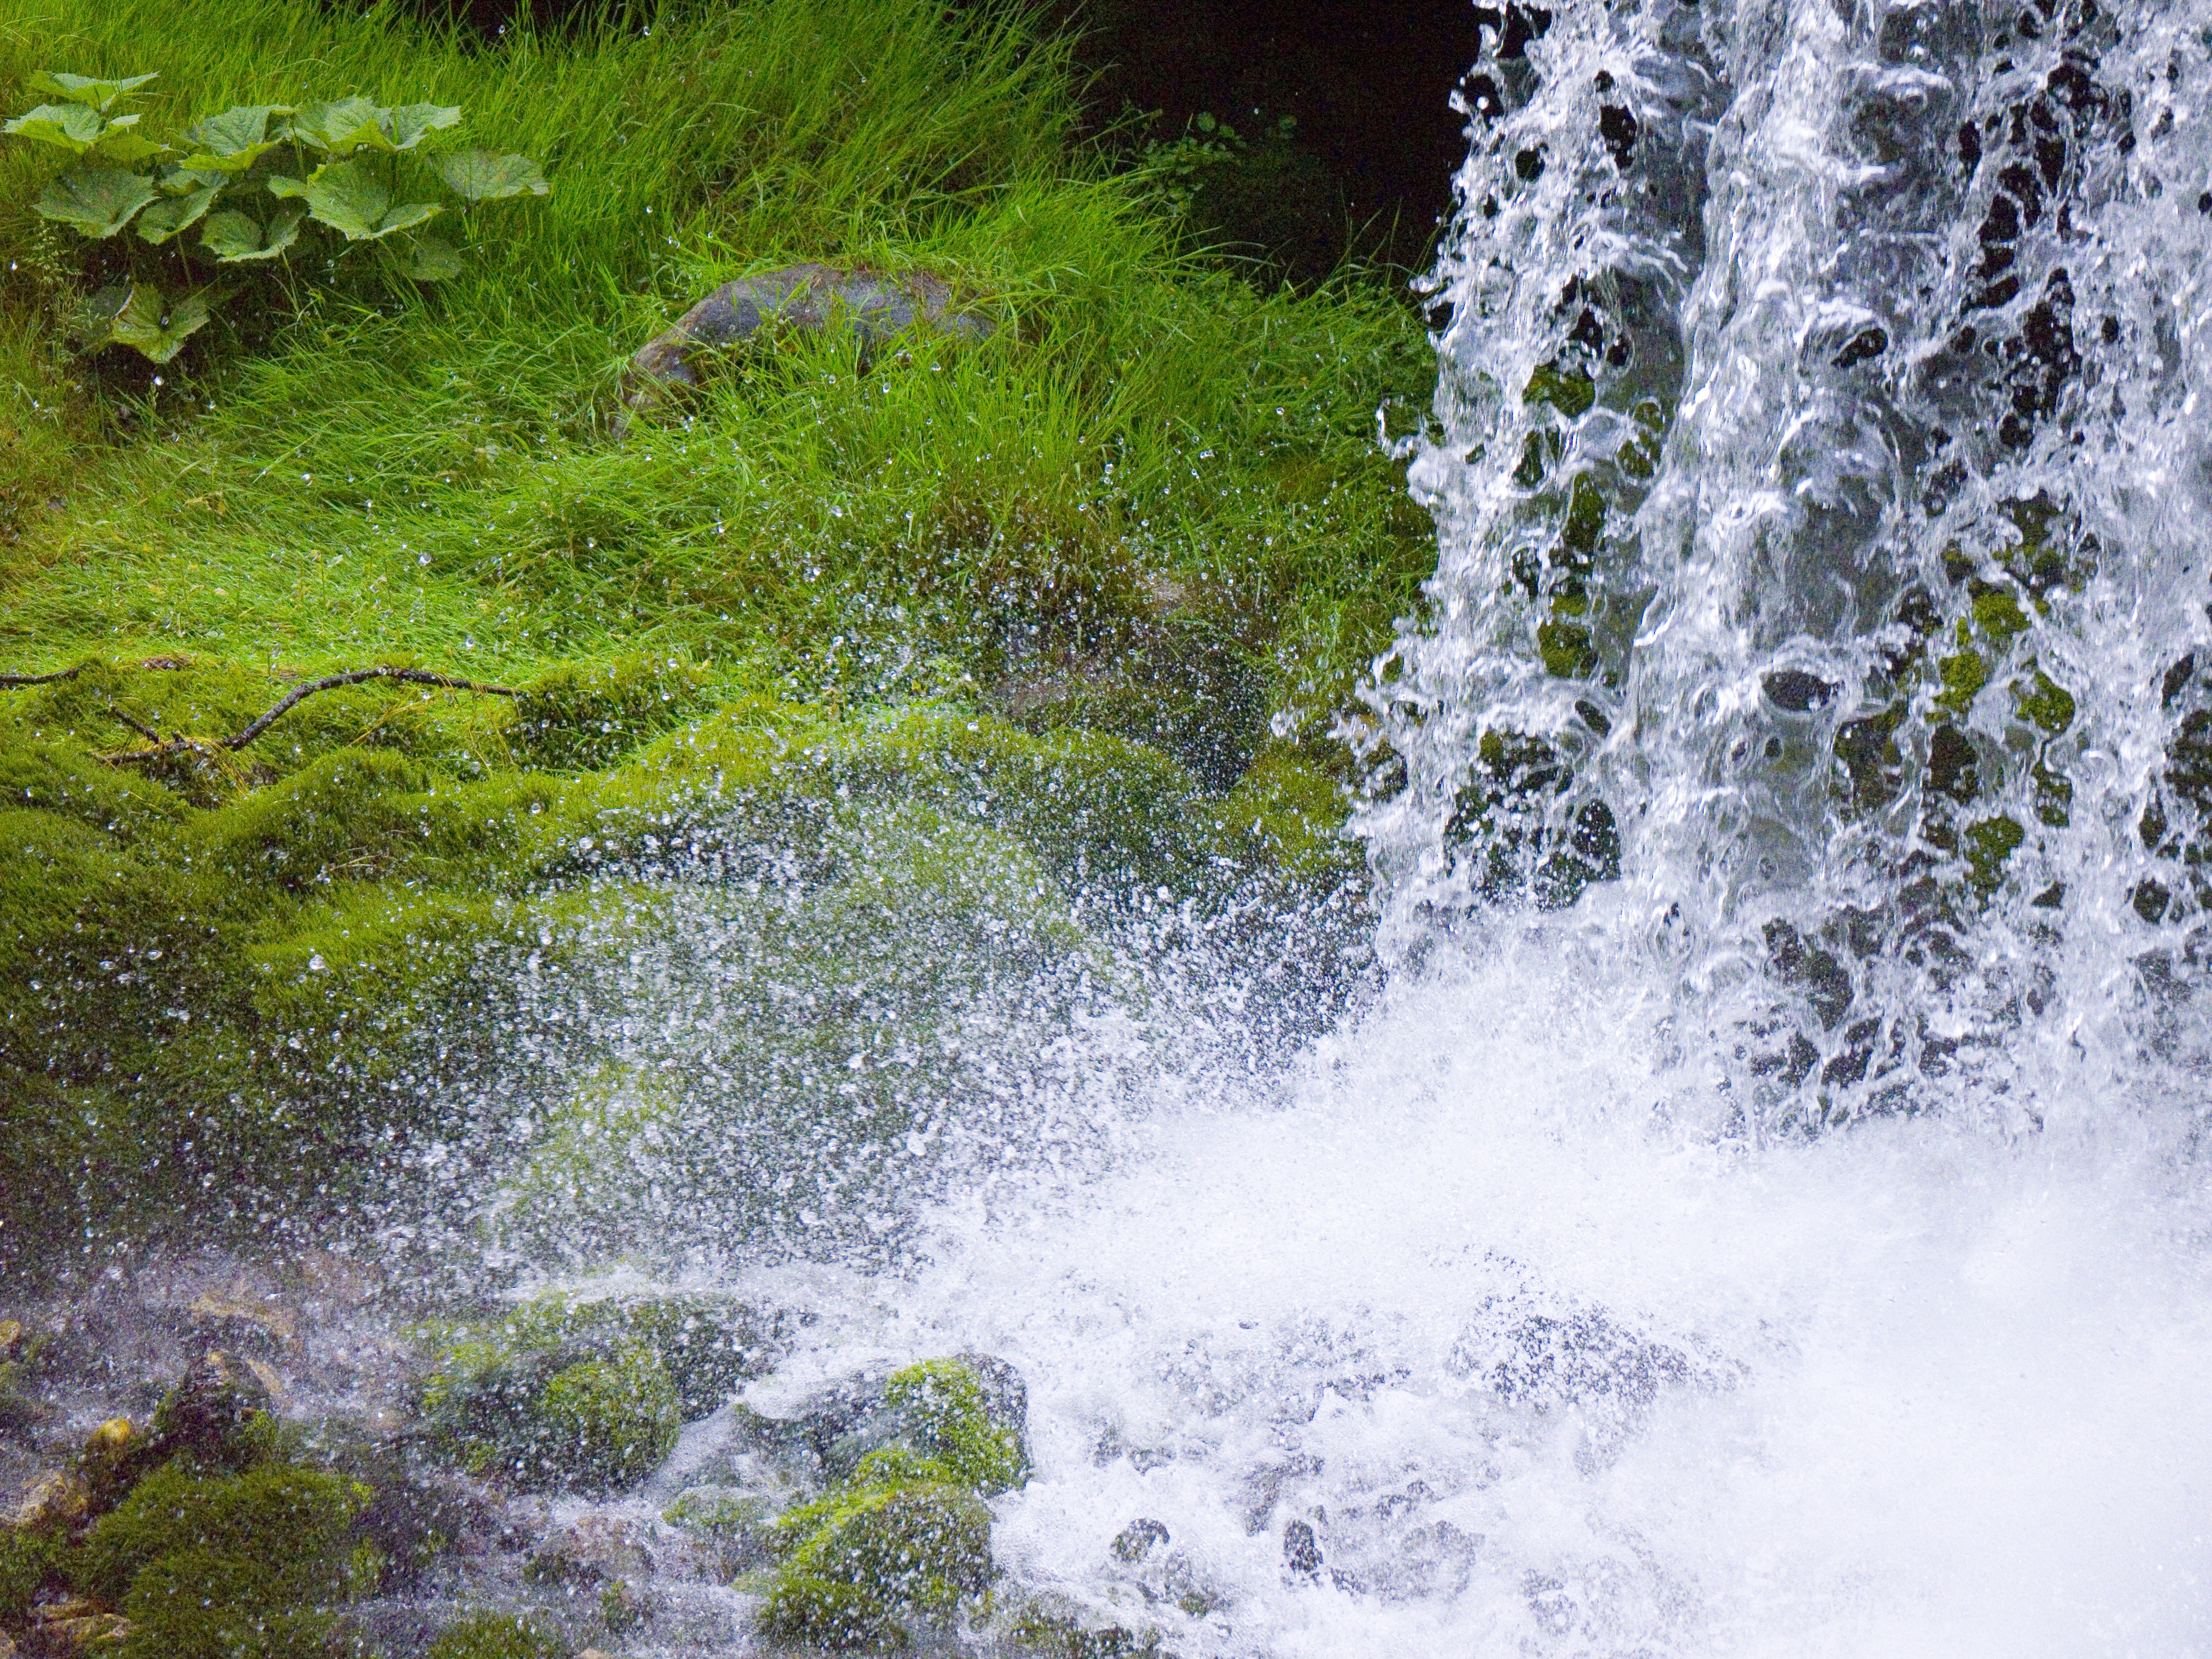
landscape, water, nature, waterfall, river, stream, rapid, drip, body of water, source, bach, drop of water, water feature, watercourse, beaded, mountain stream, water veil